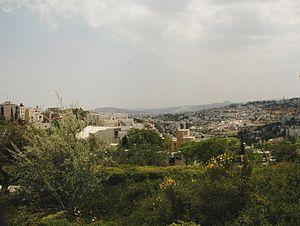
Talpiot-Est, ou Armon HaNetziv est un quartier israélien du sud-est de Jérusalem, établi en 1973 sur un no man's land conquis durant la guerre des Six Jours. Talpiot-Est fait partie des quartiers satellites de Jérusalem. La communauté internationale considère les quartiers israéliens de Jérusalem-Est comme illégaux au regard du droit international mais le gouvernement israélien conteste ce point de vue. Les services municipaux dans le quartier sont également disponibles pour les quartiers arabes alentour, dont Jabel Mukaber et Sur Baher.